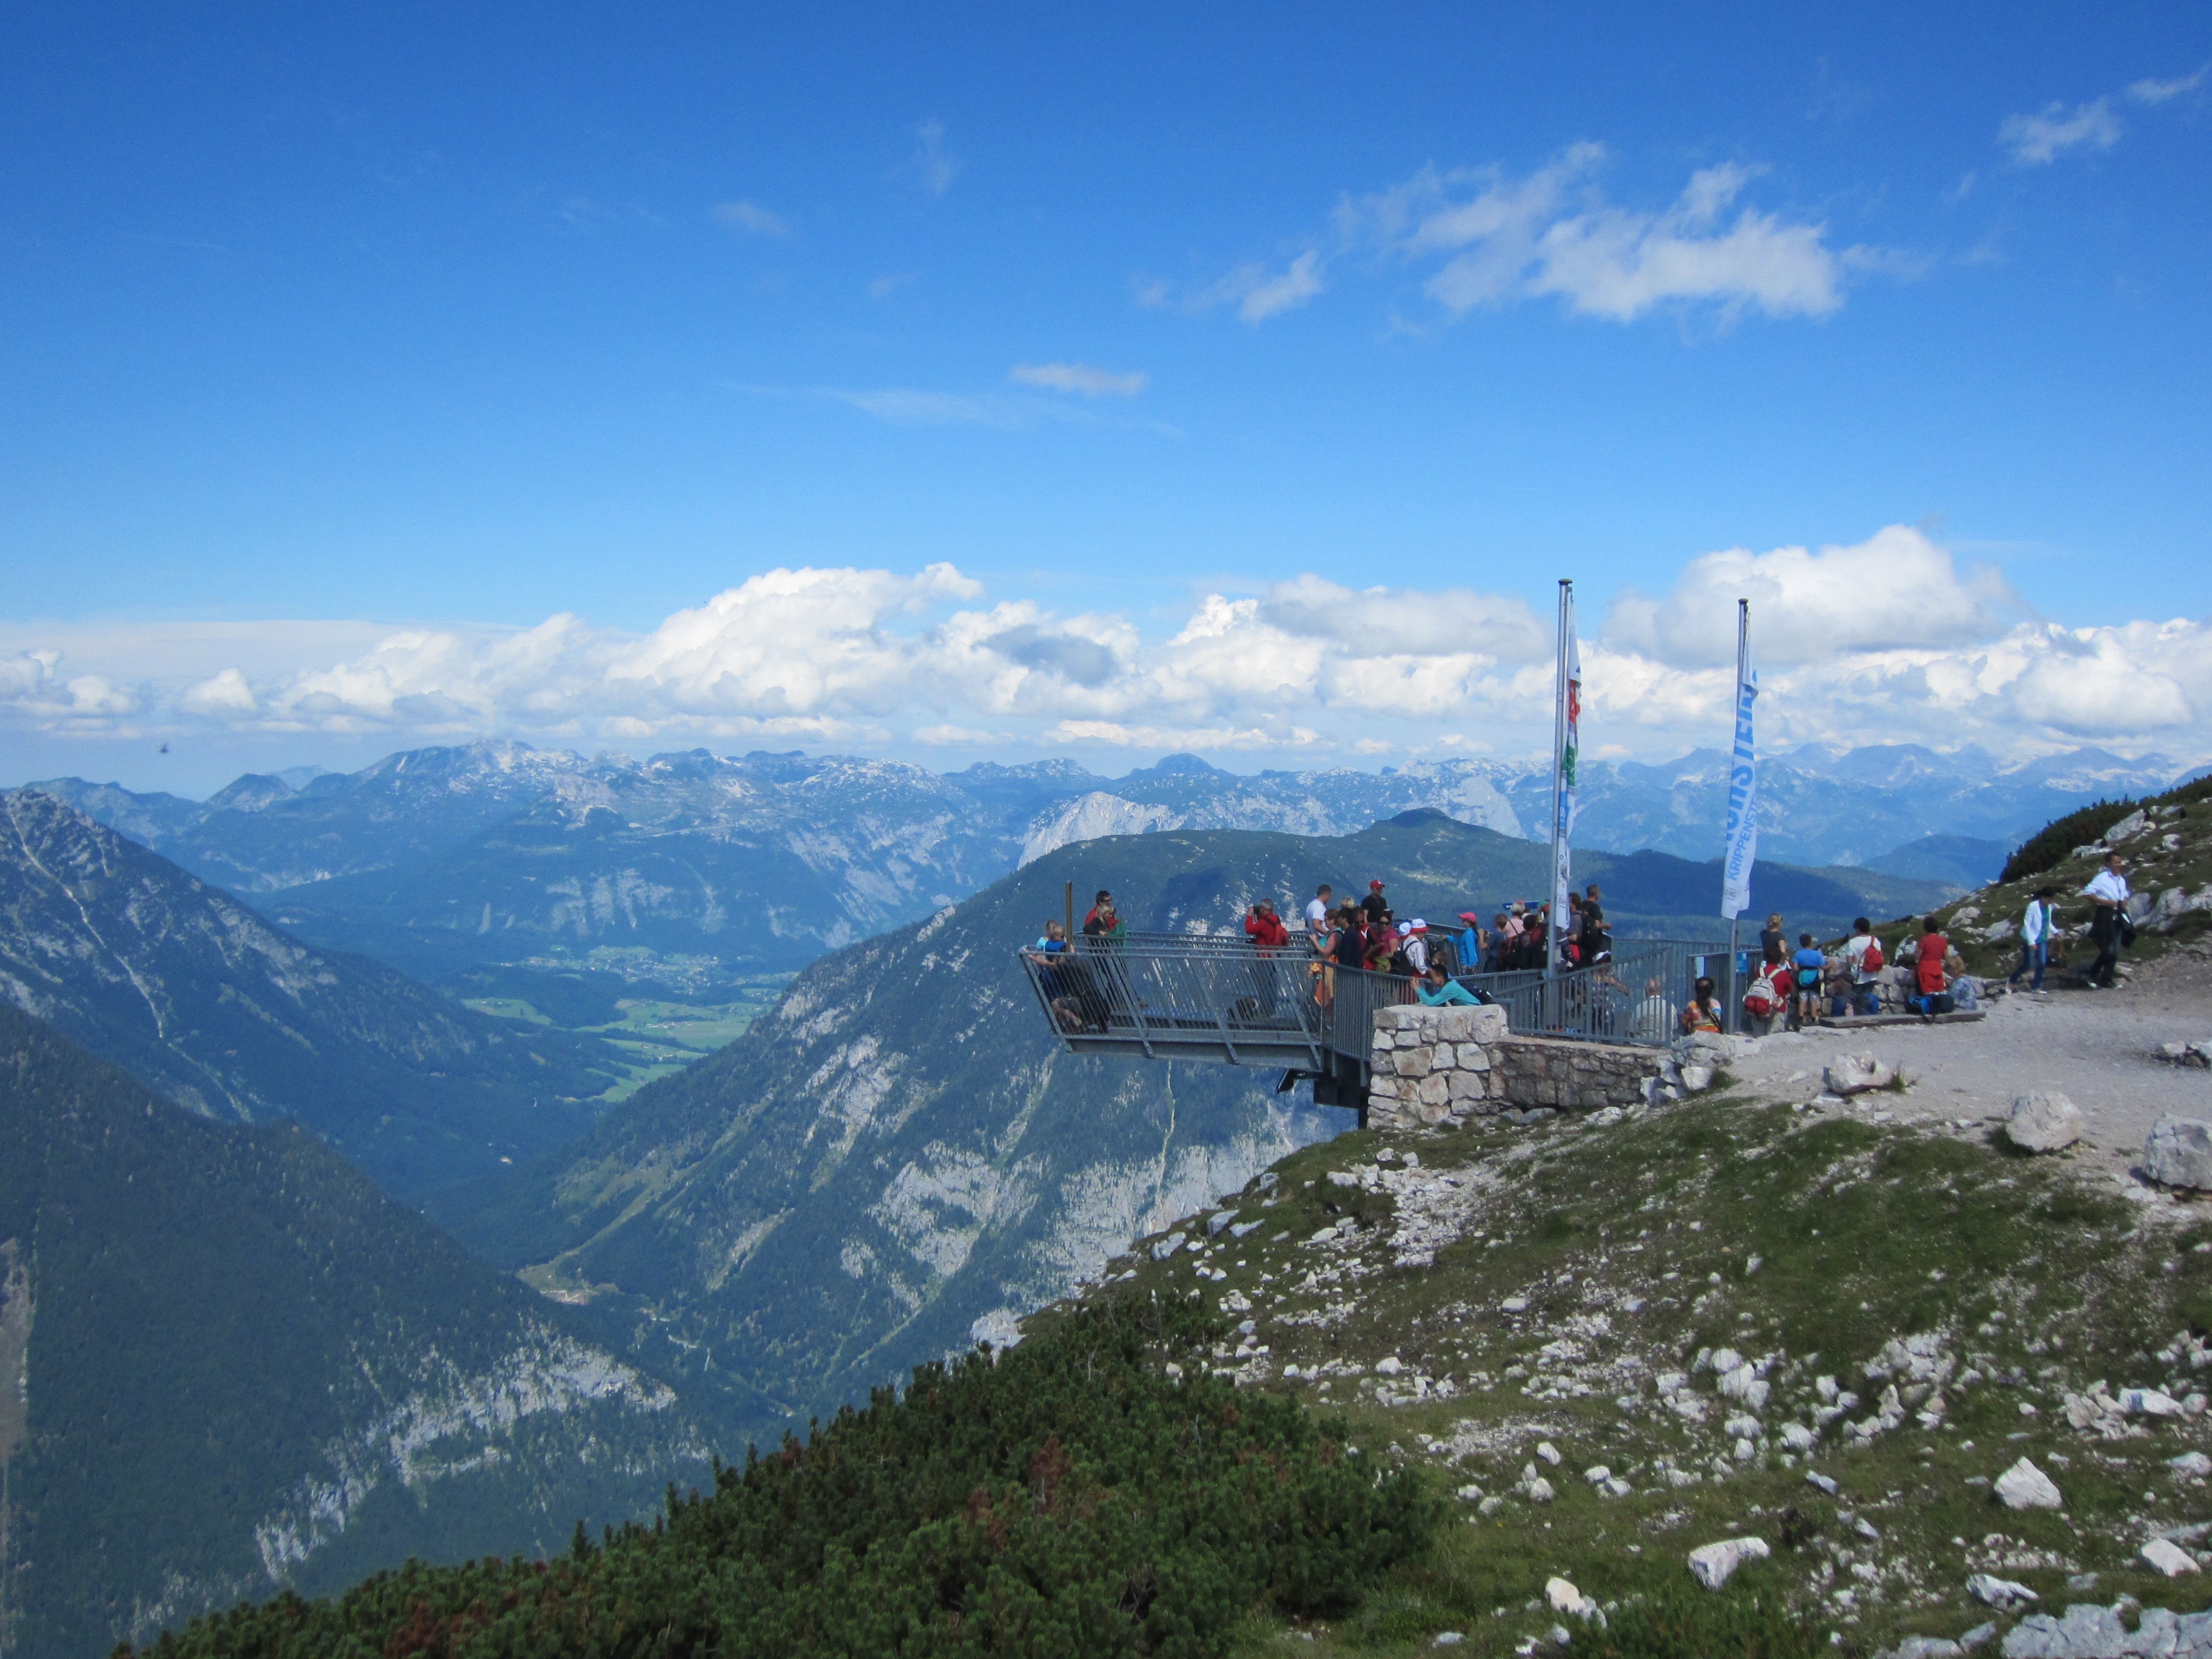
landscape, sea, mountain, sky, mountain range, vacation, fjord, cable car, austria, mountains, alps, viewpoint, landform, mountain pass, mountainous landforms